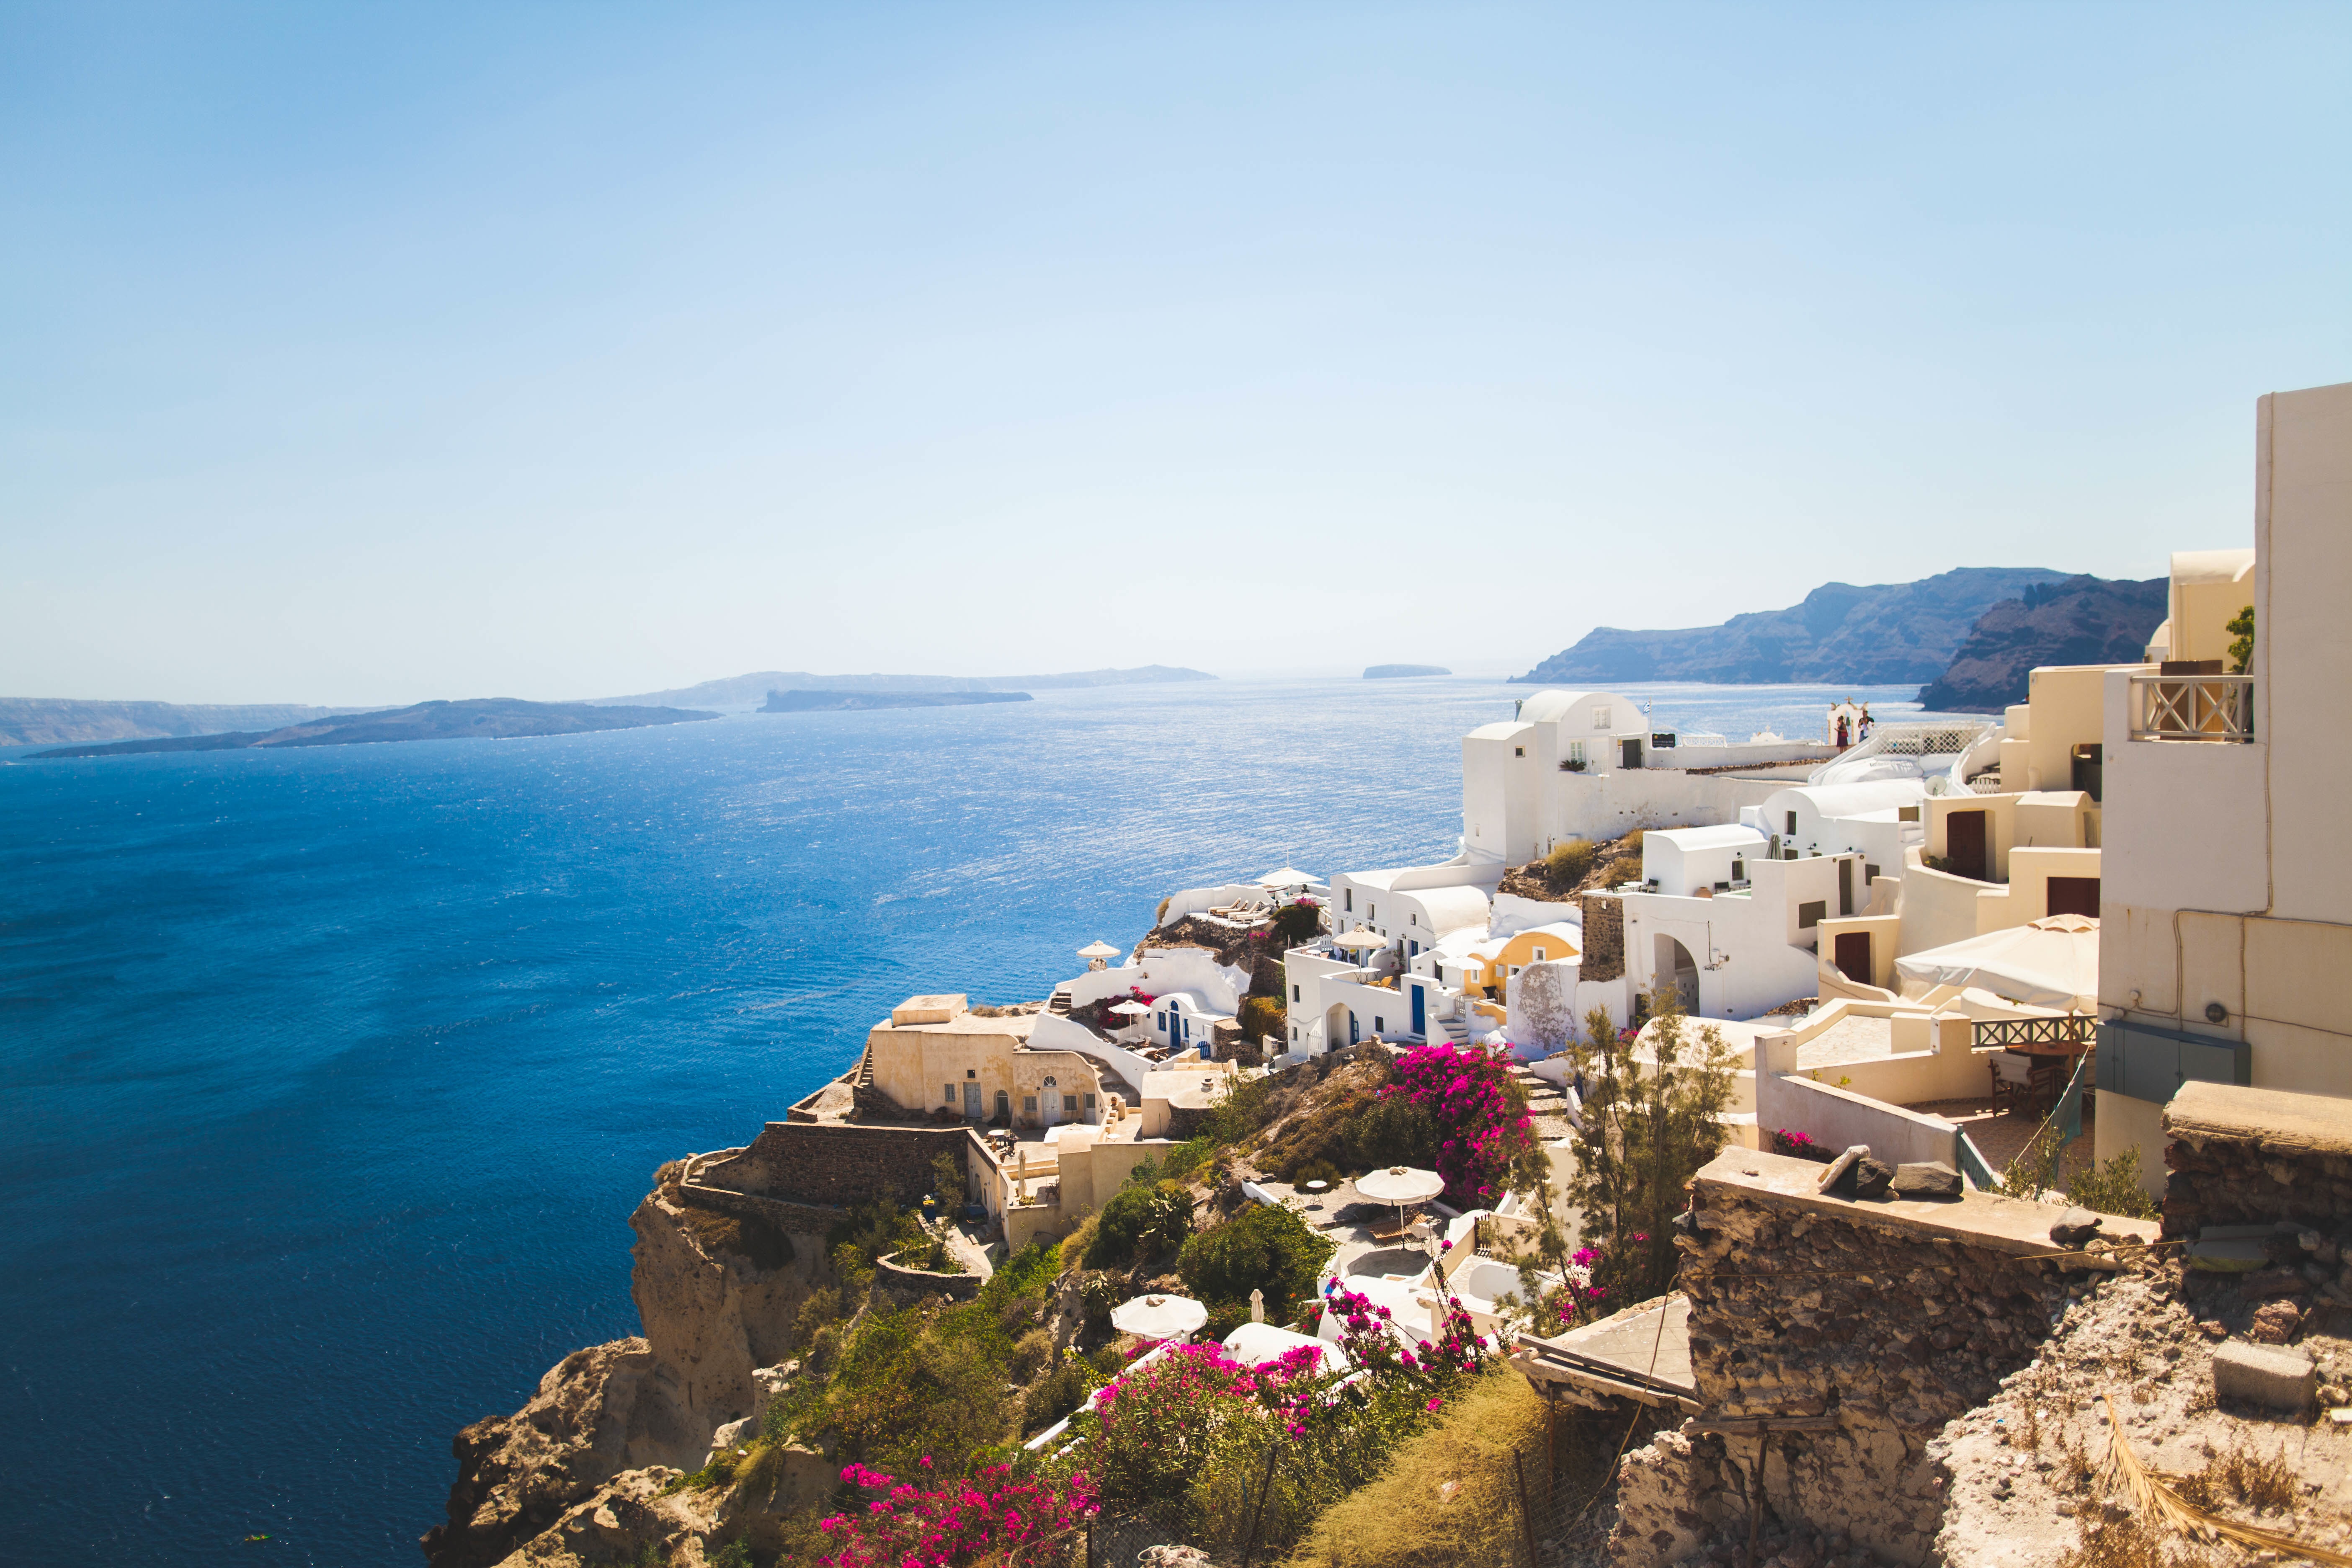
beach, sea, coast, rock, ocean, town, vacation, cliff, mediterranean, bay, blue, tourism, terrain, cape